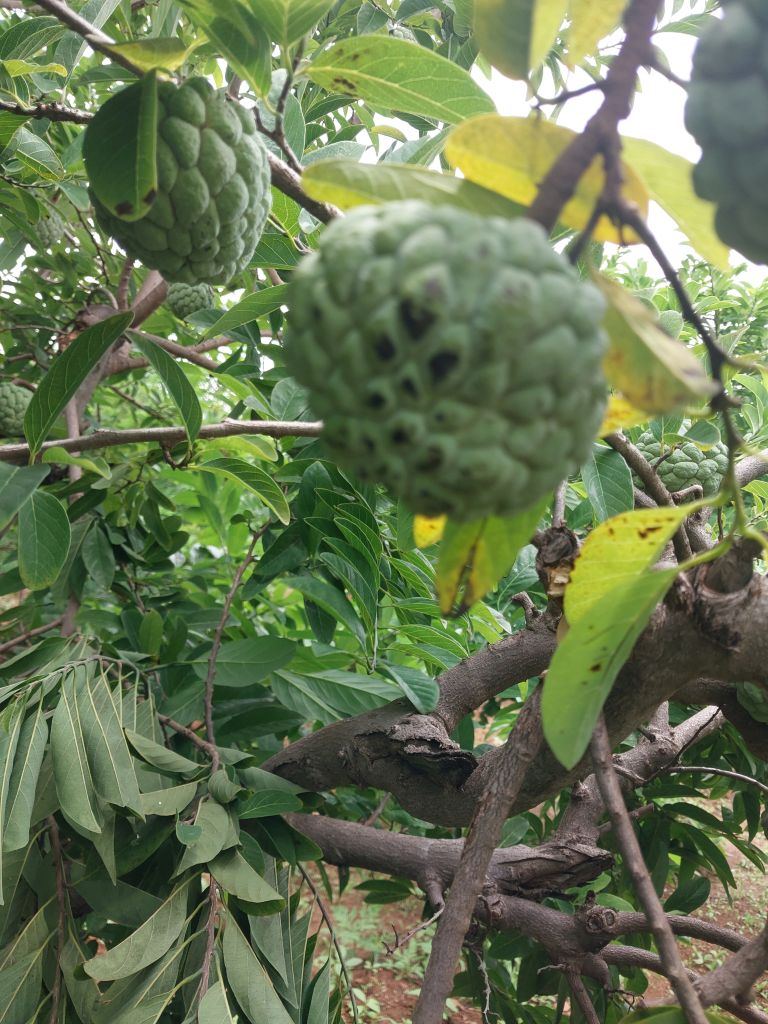
Disease label: Blank Canker